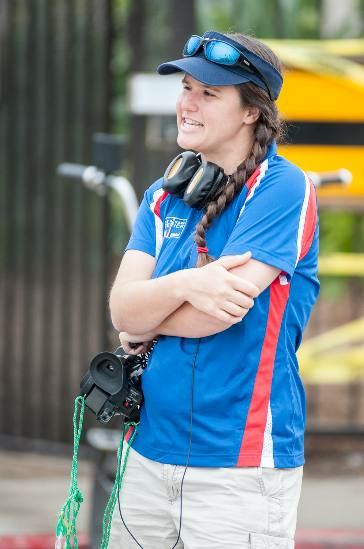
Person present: Yes